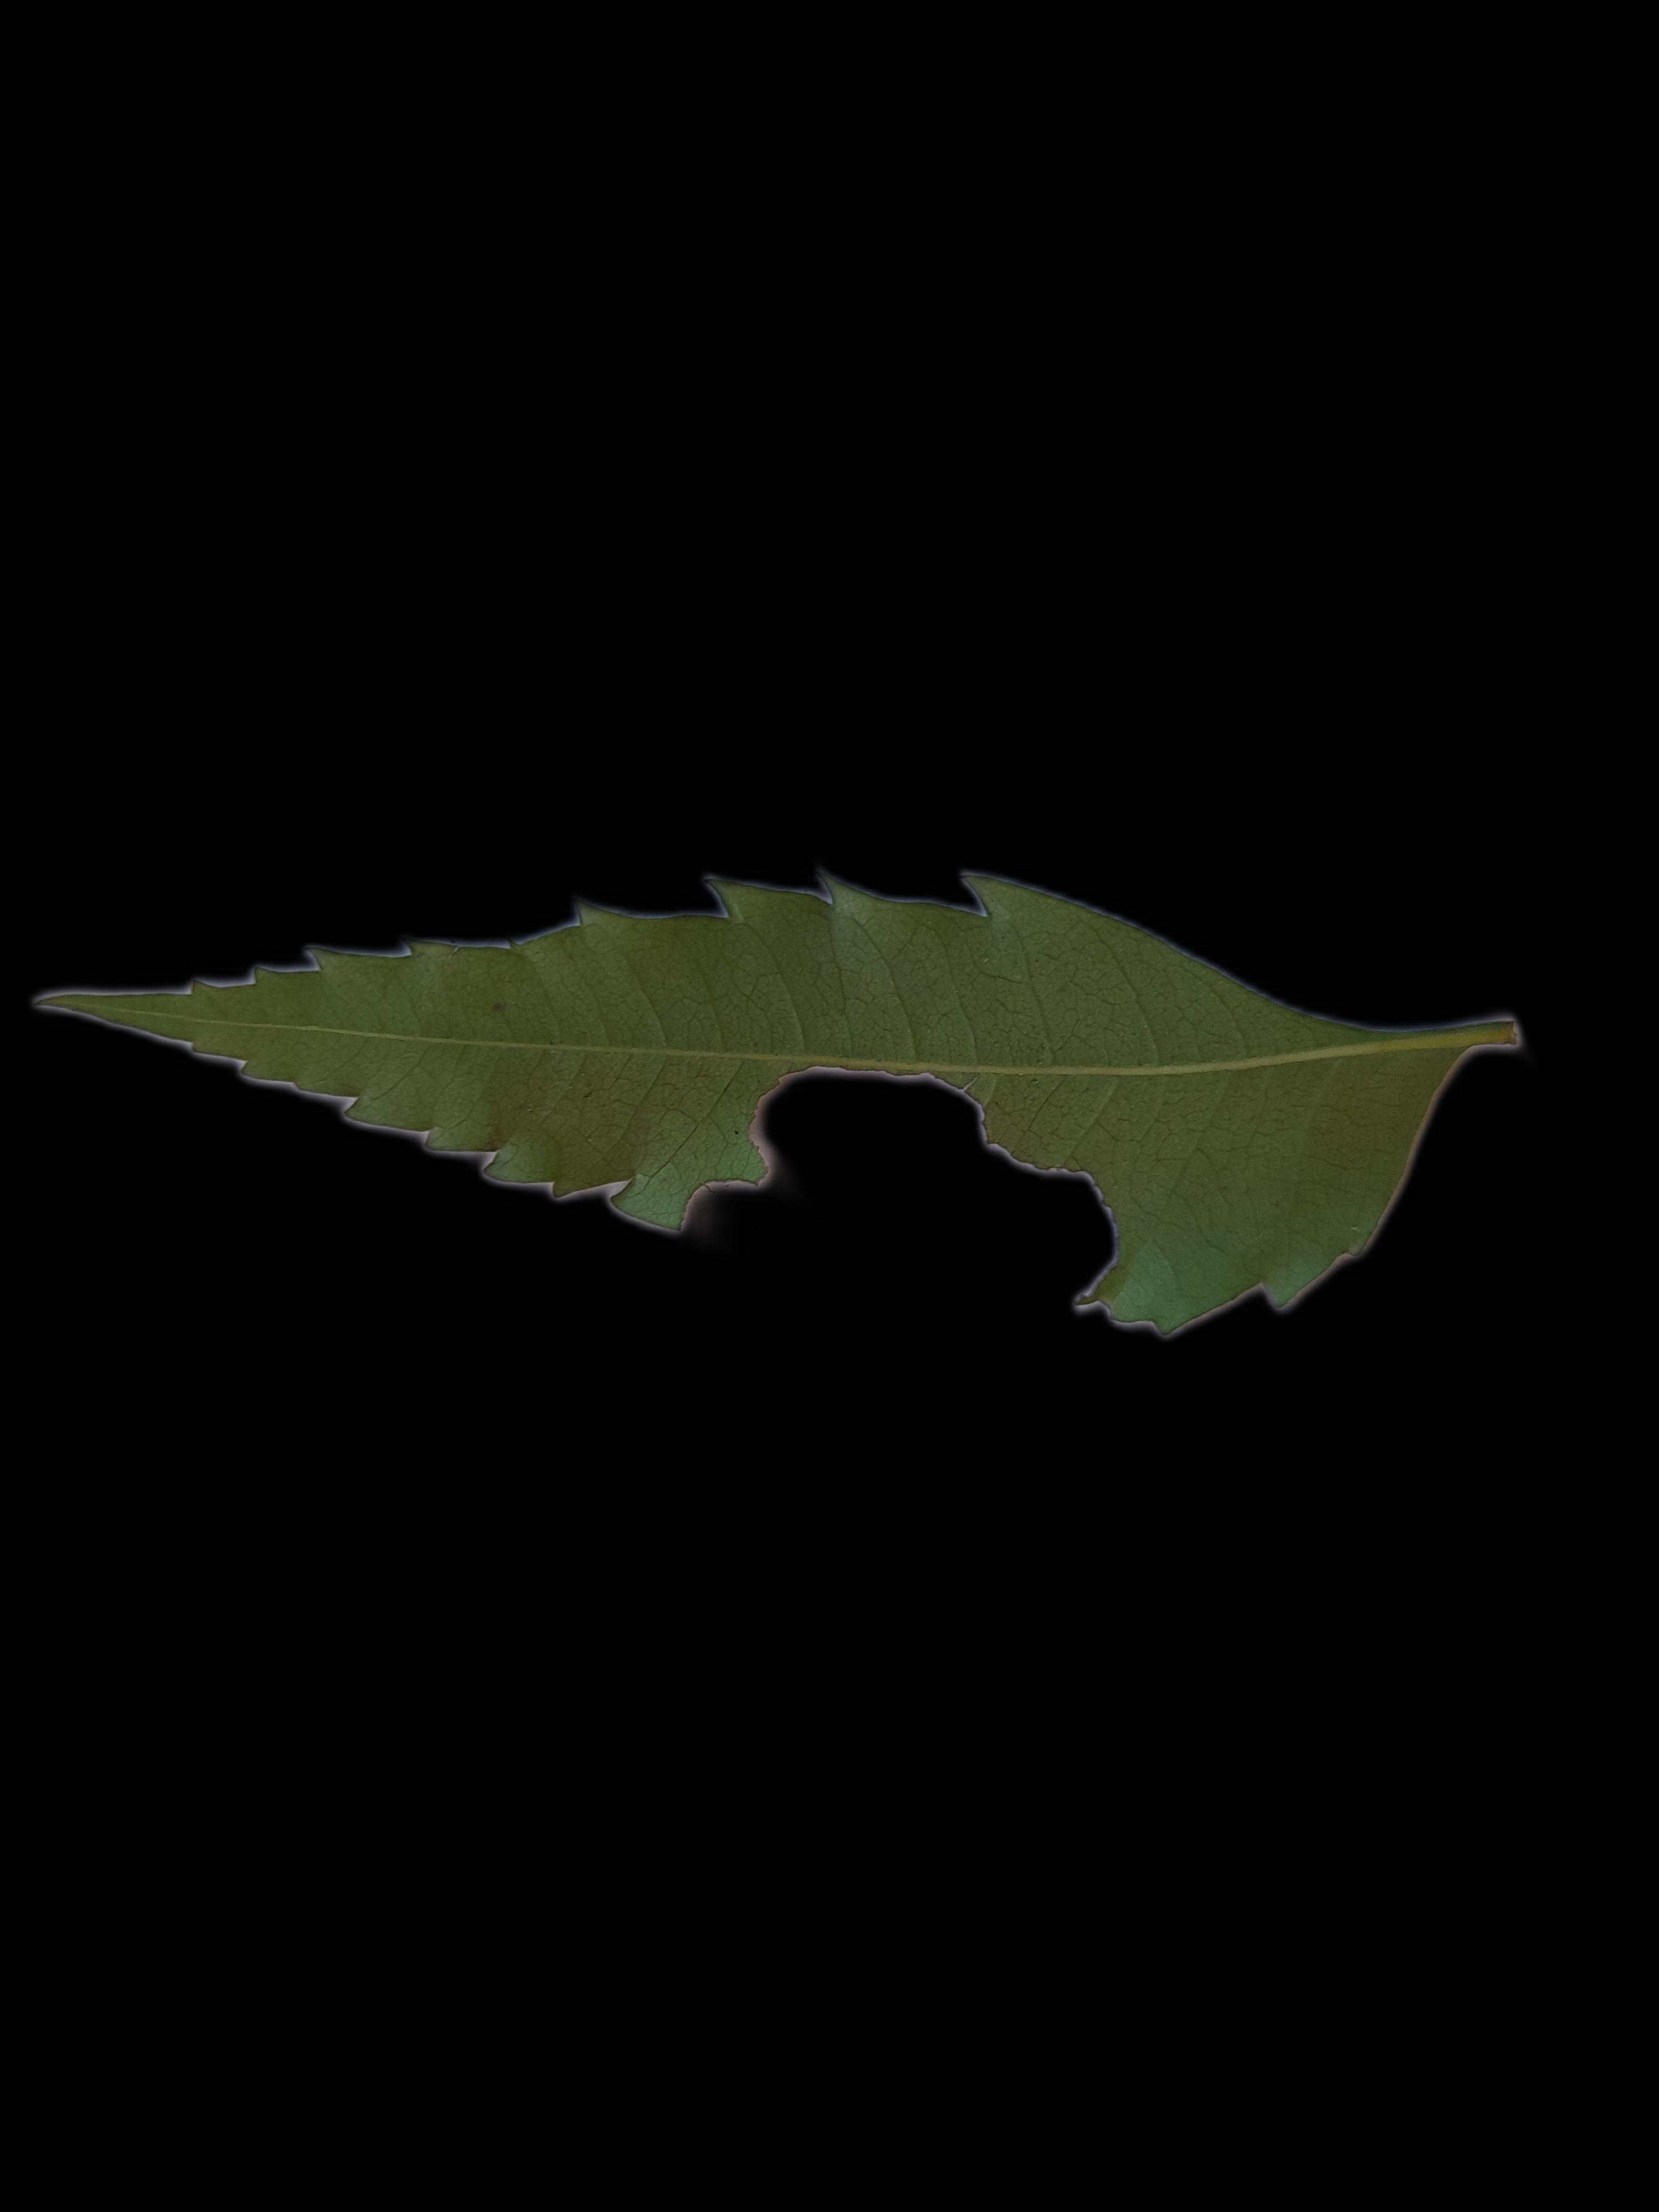
Plant: Neem